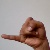
The image shows a hand gesture representing the letter 'J' in Indian Sign Language.